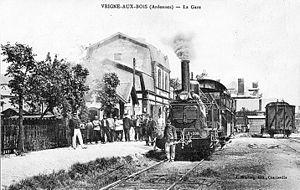
Intérieur de la gare de Vrigne-aux-Bois avec la locomotive 030 T Est dénommée La Thur (n°0.208).
Les 030 T Est 0.171 à 0.182, 0.201 à 0.210 et 0.242 à 0.249 sont des locomotives-tender de type polonceau de la Compagnie des chemins de fer de l'Est. Elles formeront la série 6 et étaient surnommées les « Marcassins ».
La ligne de Vrigne-Meuse à Vrigne-aux-Bois est une courte ligne de chemin de fer française d'intérêt local, qui reliait Vrigne-Meuse à Vrigne-aux-Bois dans le département des Ardennes. Elle constituait la ligne nᵒ 215 000 du Réseau ferré national.